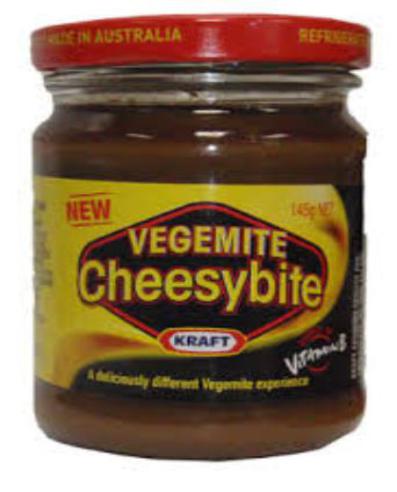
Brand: cheesybite
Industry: Food